No. 6 Squadron RCAF

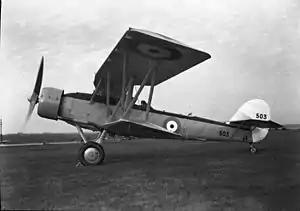
A Blackburn Shark at Rockcliffe destined for No. 6 Squadron, 1936

No. 6 Squadron was authorized as a Torpedo Bomber unit on 4 March 1936 at the RCAF main training base in Trenton, Ontario, under the control of RCAF headquarters. It began service training with Canadian Vickers Vedette flying boats before receiving Blackburn Shark torpedo bombers from England in January 1937. Flight Lieutenant C.L. Trecarten became commander on 23 November 1936; subsequent prewar commanders were RAF Flight Lieutenant E.A. Springall from 18 February 1938, and Wing Commander A.H. Hull from 13 June of the latter year. In November 1938 it relocated to Jericho Beach, British Columbia, joining Western Air Command there on 5 November after departing Trenton on the first day of the month. The squadron trained in torpedo dropping at Jericho Beach.